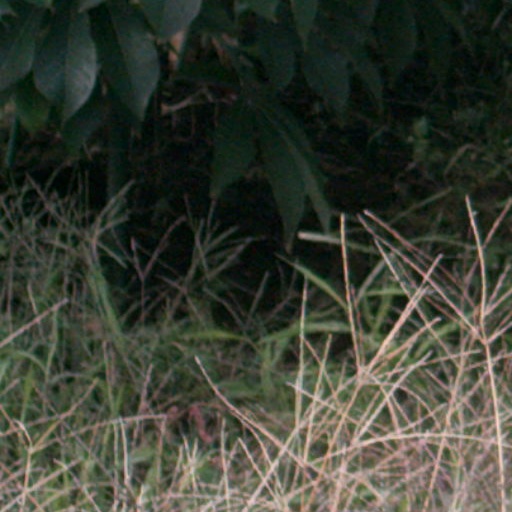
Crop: cassava